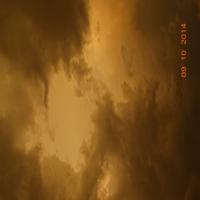
Weather: cloudy or overcast